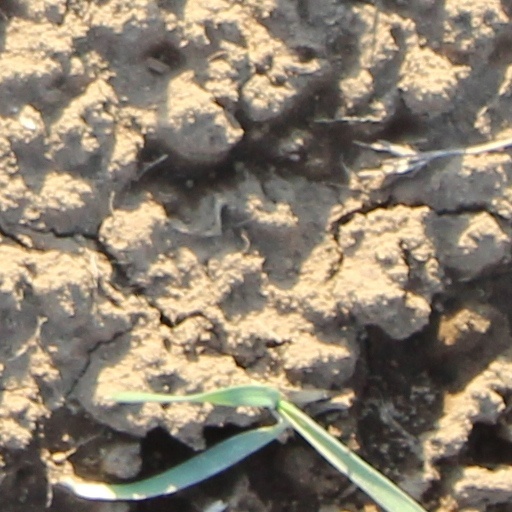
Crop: wheat